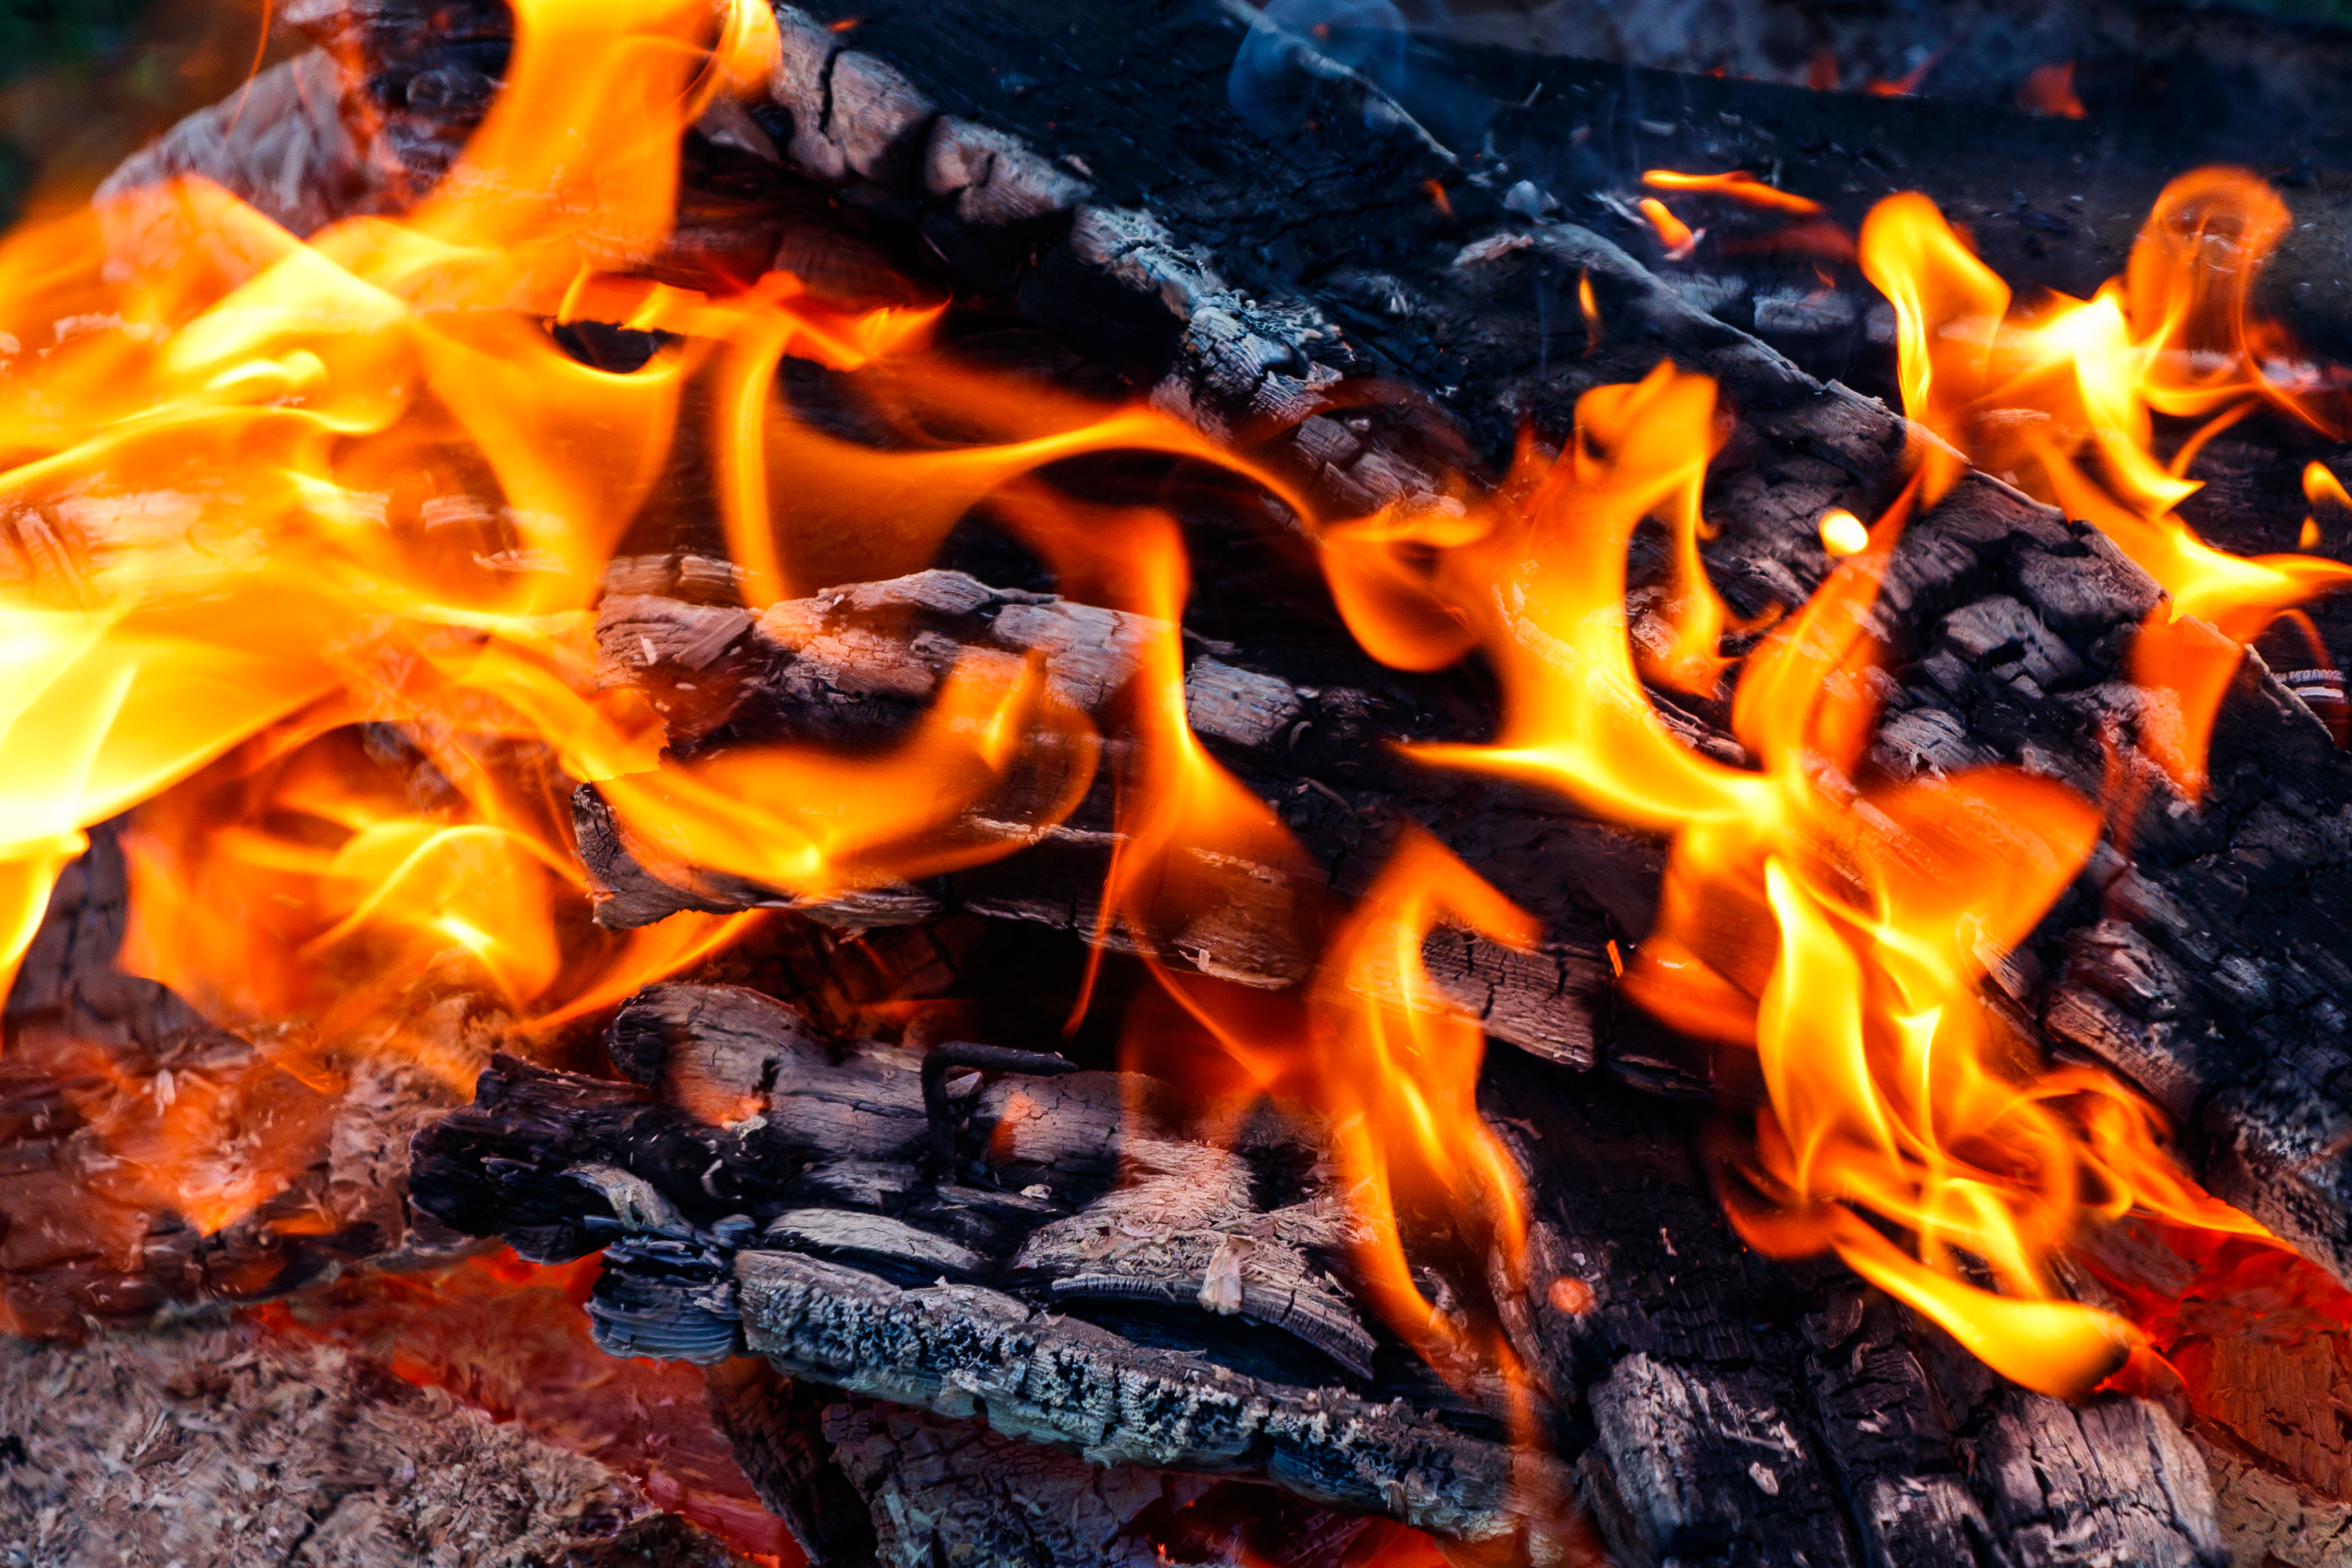
fire, red, coals, wood, flame, heat, bonfire, hot, burn, burning, glow, mood, garden, orange, amber, Colorfulness, black, gas, geological phenomenon, ash, campfire, building material, peach, charcoal